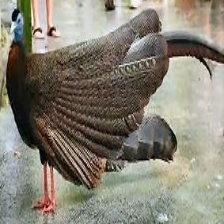
Species: GREAT ARGUS
Scientific name: ARGUSIANUS ARGU